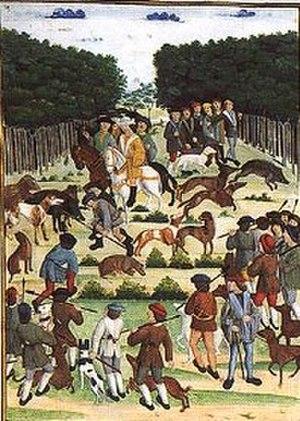
L'amiral Louis Mallet de Graville chassant le sanglier
Le château de Montagu est un château français en ruine situé dans la commune de Marcoussis, en pays Hurepoix dans l'actuel département de l'Essonne et la région Île-de-France à vingt-six kilomètres au sud-ouest de Paris.
Louis Malet, seigneur de Graville, est né en 1438 à Paris et mort au château de Montagu à Marcoussis le 30 octobre 1516, et est enterré en l’église des Cordeliers de Malesherbes, qu’il avait fondée.